The Tale of the Pie and the Patty-Pan

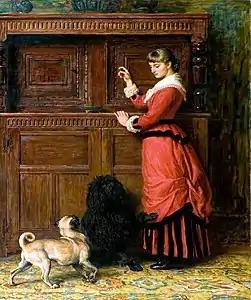
"Cupboard Love" by Briton Riviere depicts Potter's cousin Kate. The work was parodied by Potter in the illustration of Duchess searching Ribby's cupboard for the mouse pie.

By March 1905, Potter was anxious to begin work on the tale. She thought the 1903 version too thin and rewrote the entire story, retaining Ribby the cat and Duchess the dog as the central characters while elaborating the setting and developing a stronger plot line. It was decided the tale would be published in a format slightly larger than her previous productions with ten full-colour illustrations and other illustrations in pen and sepia ink.